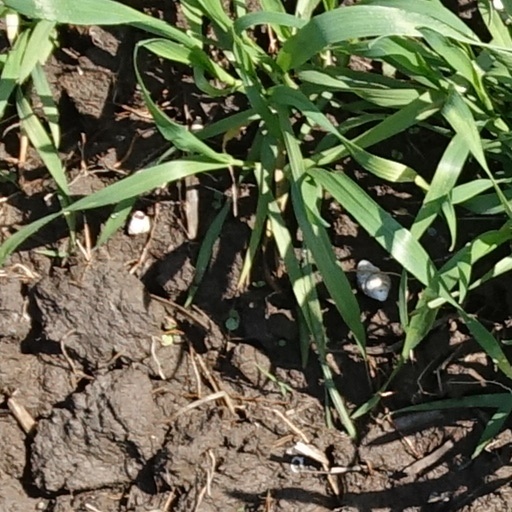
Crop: wheat